Human milk immunity

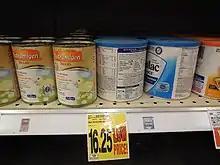
Formula

Over the last century, breastfeeding has been consistently shown to reduce infant mortality and morbidity, particularly of infectious disease. Comparative research between human milk and formula has pointed towards the bio-active components in human milk as potential proponents of its immunological protection. Studies have shown that breastfed infants respond better to vaccines, and are better protected against diarrhea, otitis media, sepsis, and necrotizing enterocolitis, celiac disease, obesity, and inflammatory bowel disease than formula-fed infants. Human breast milk is seen as particularly beneficial to infants born before full term and those that are underweight at birth who are at a higher risk of infectious diseases, such as sepsis and meningitis. Also, there is a lower chance of contamination acquired through direct breastfeeding than with mixing formula with water or other animal milks which may also help explain why human milk is more protective for the infant.